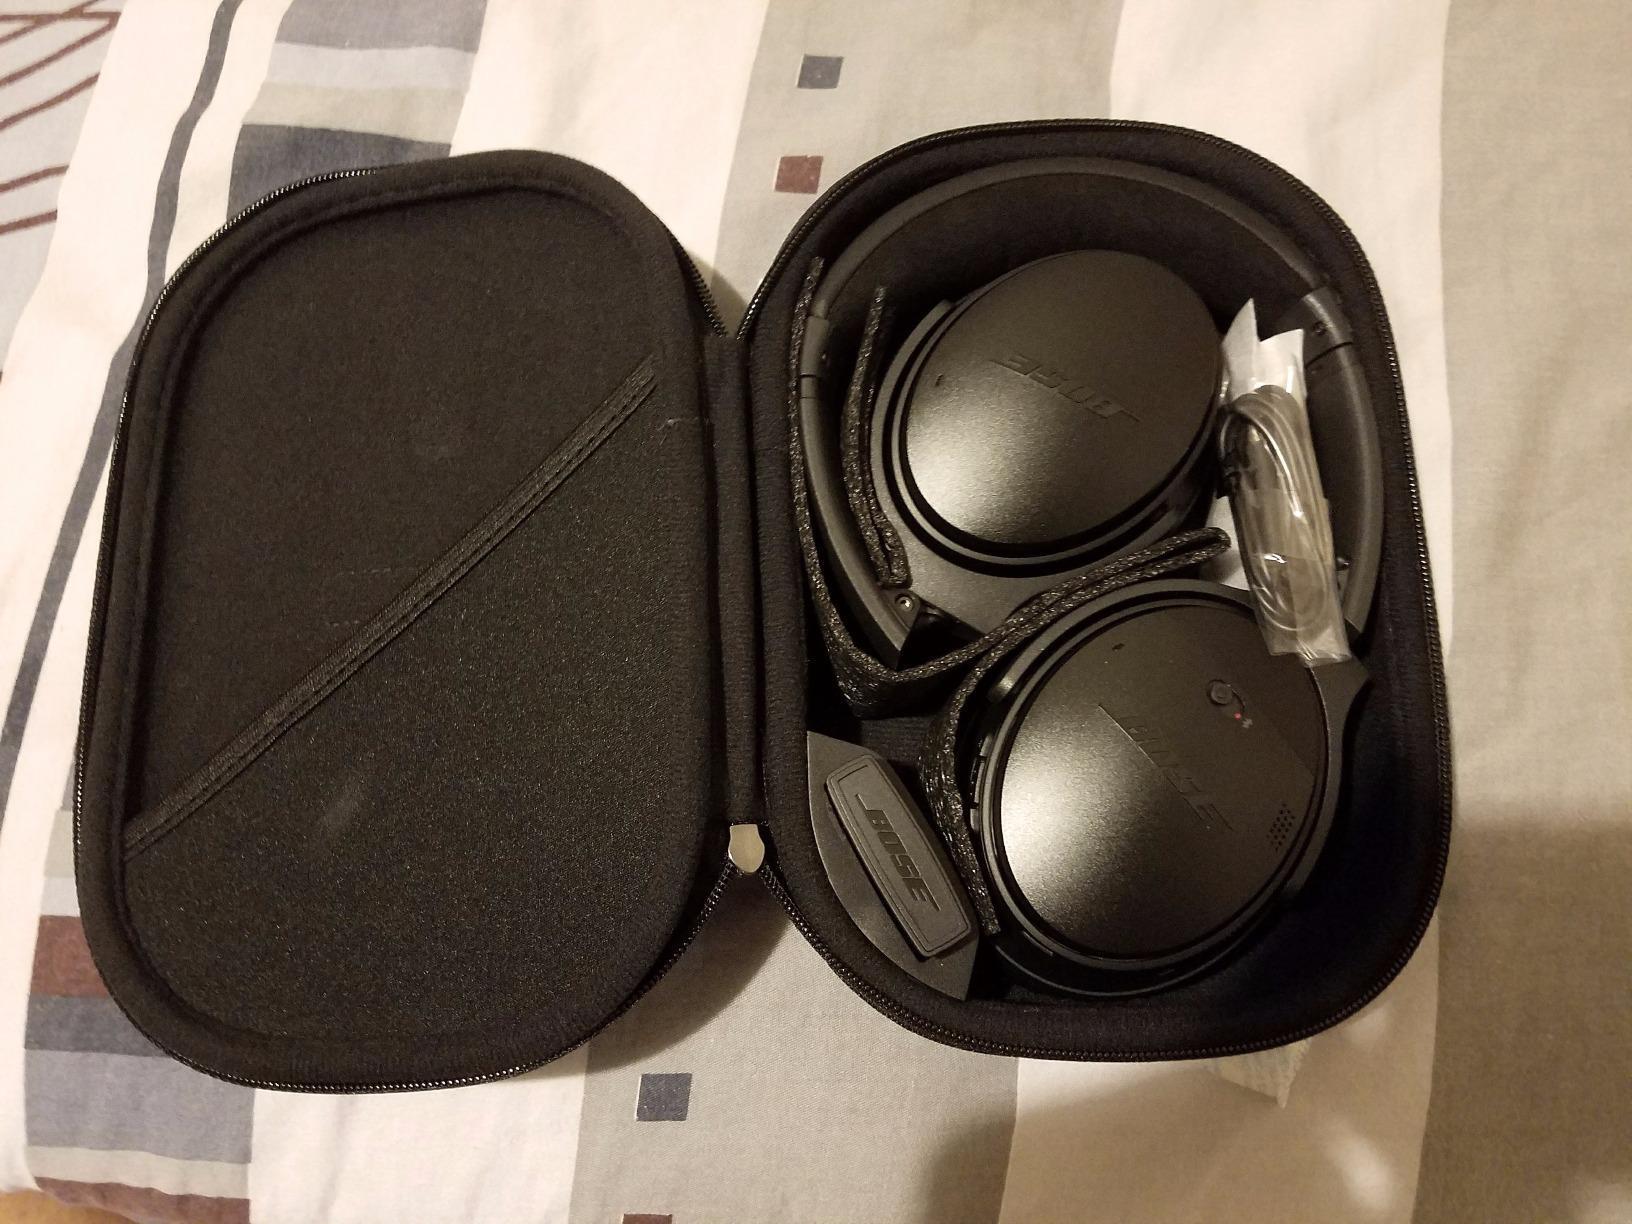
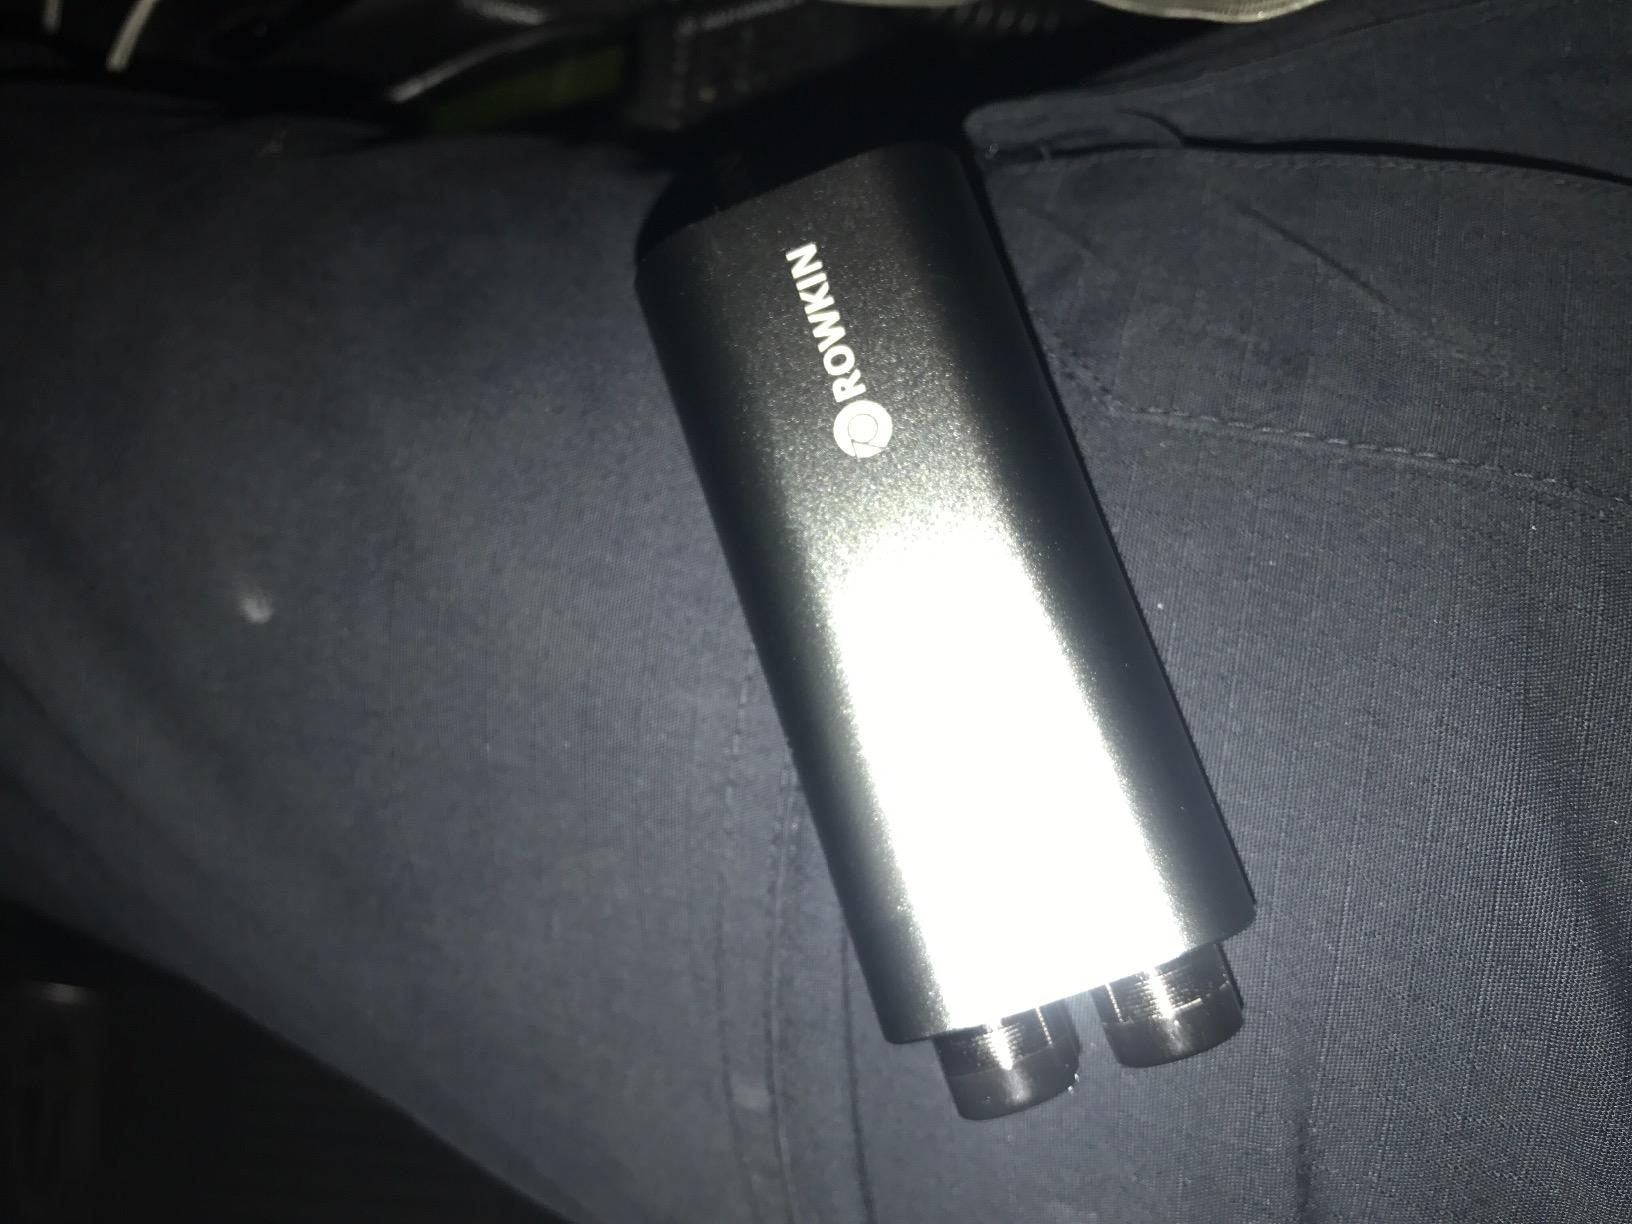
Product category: headphones
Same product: no